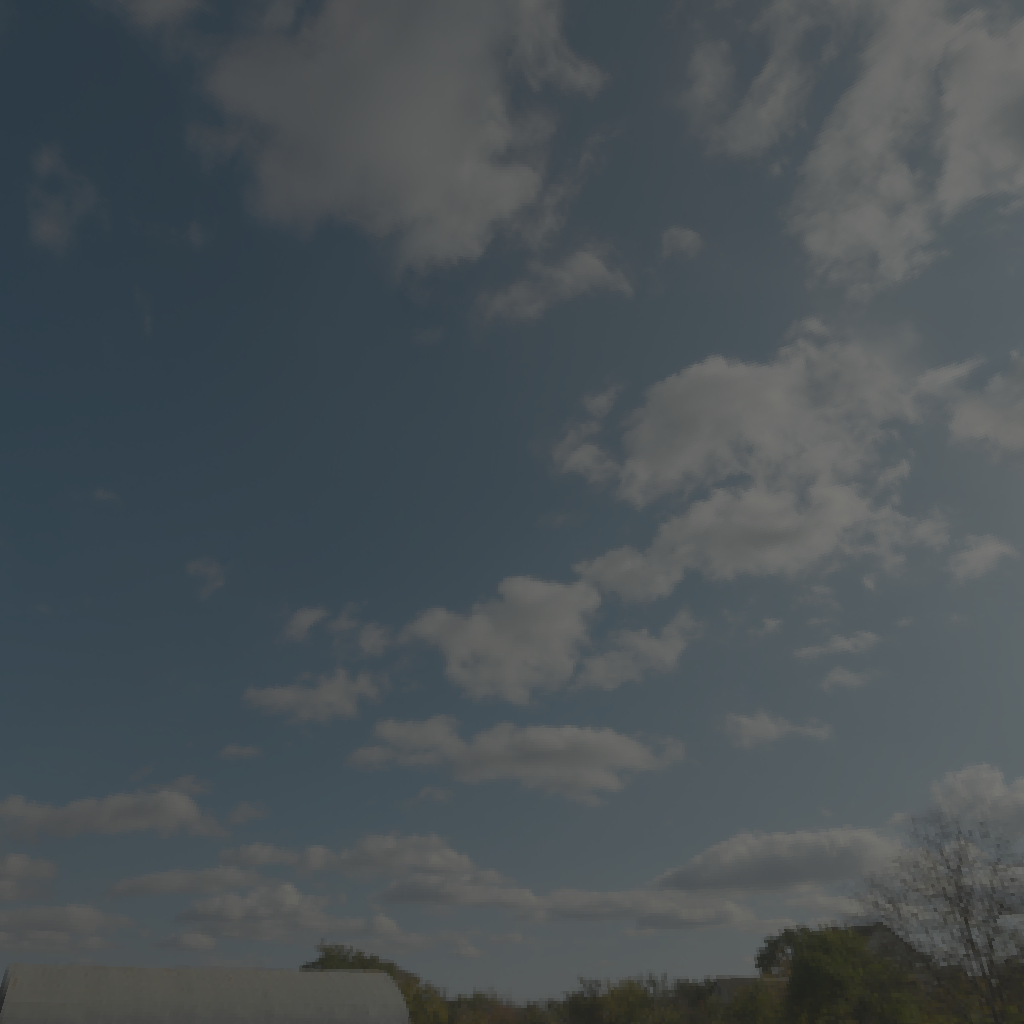
scene-linear HDR photo, Driving School, outdoor, parking, road, asphalt, tire, backplates, skies, urban, morning-afternoon, partly cloudy, high contrast, natural light, high dynamic range, physically based lighting